Well nut

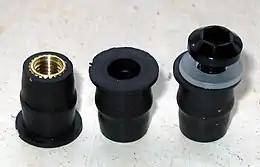
Three well nuts

A well nut is a blind rivet-like type of fastener used to blindly fasten a piece (much like a molly bolt) and to seal the bolt hole.